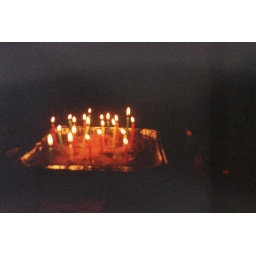
The pub made me a birthday cake with a Tamar (palm) tree in sprinkles on top!